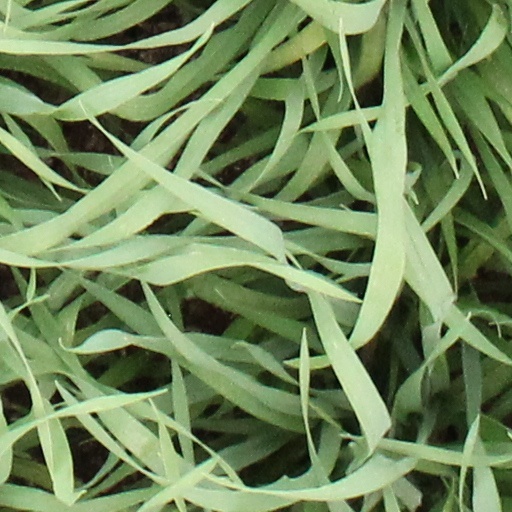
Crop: wheat